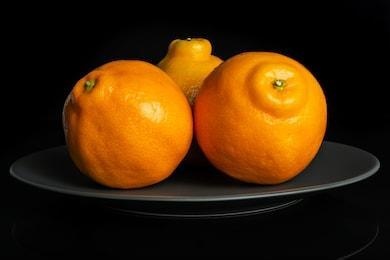
Label: mandarine